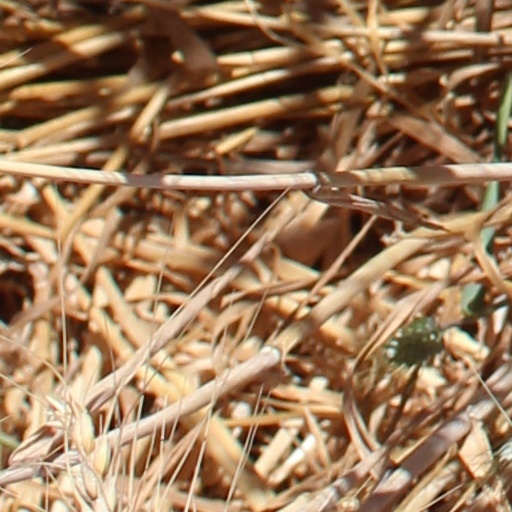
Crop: wheat